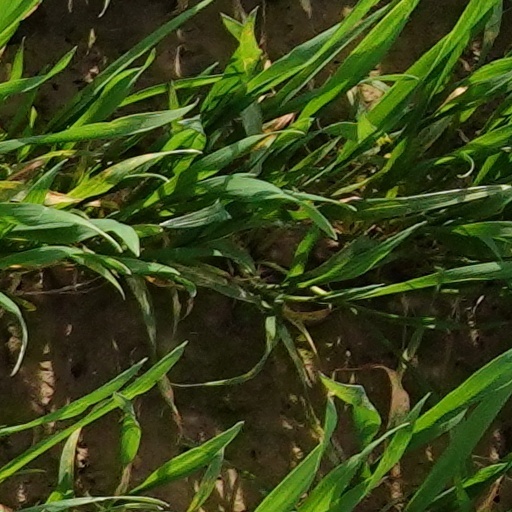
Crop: wheat